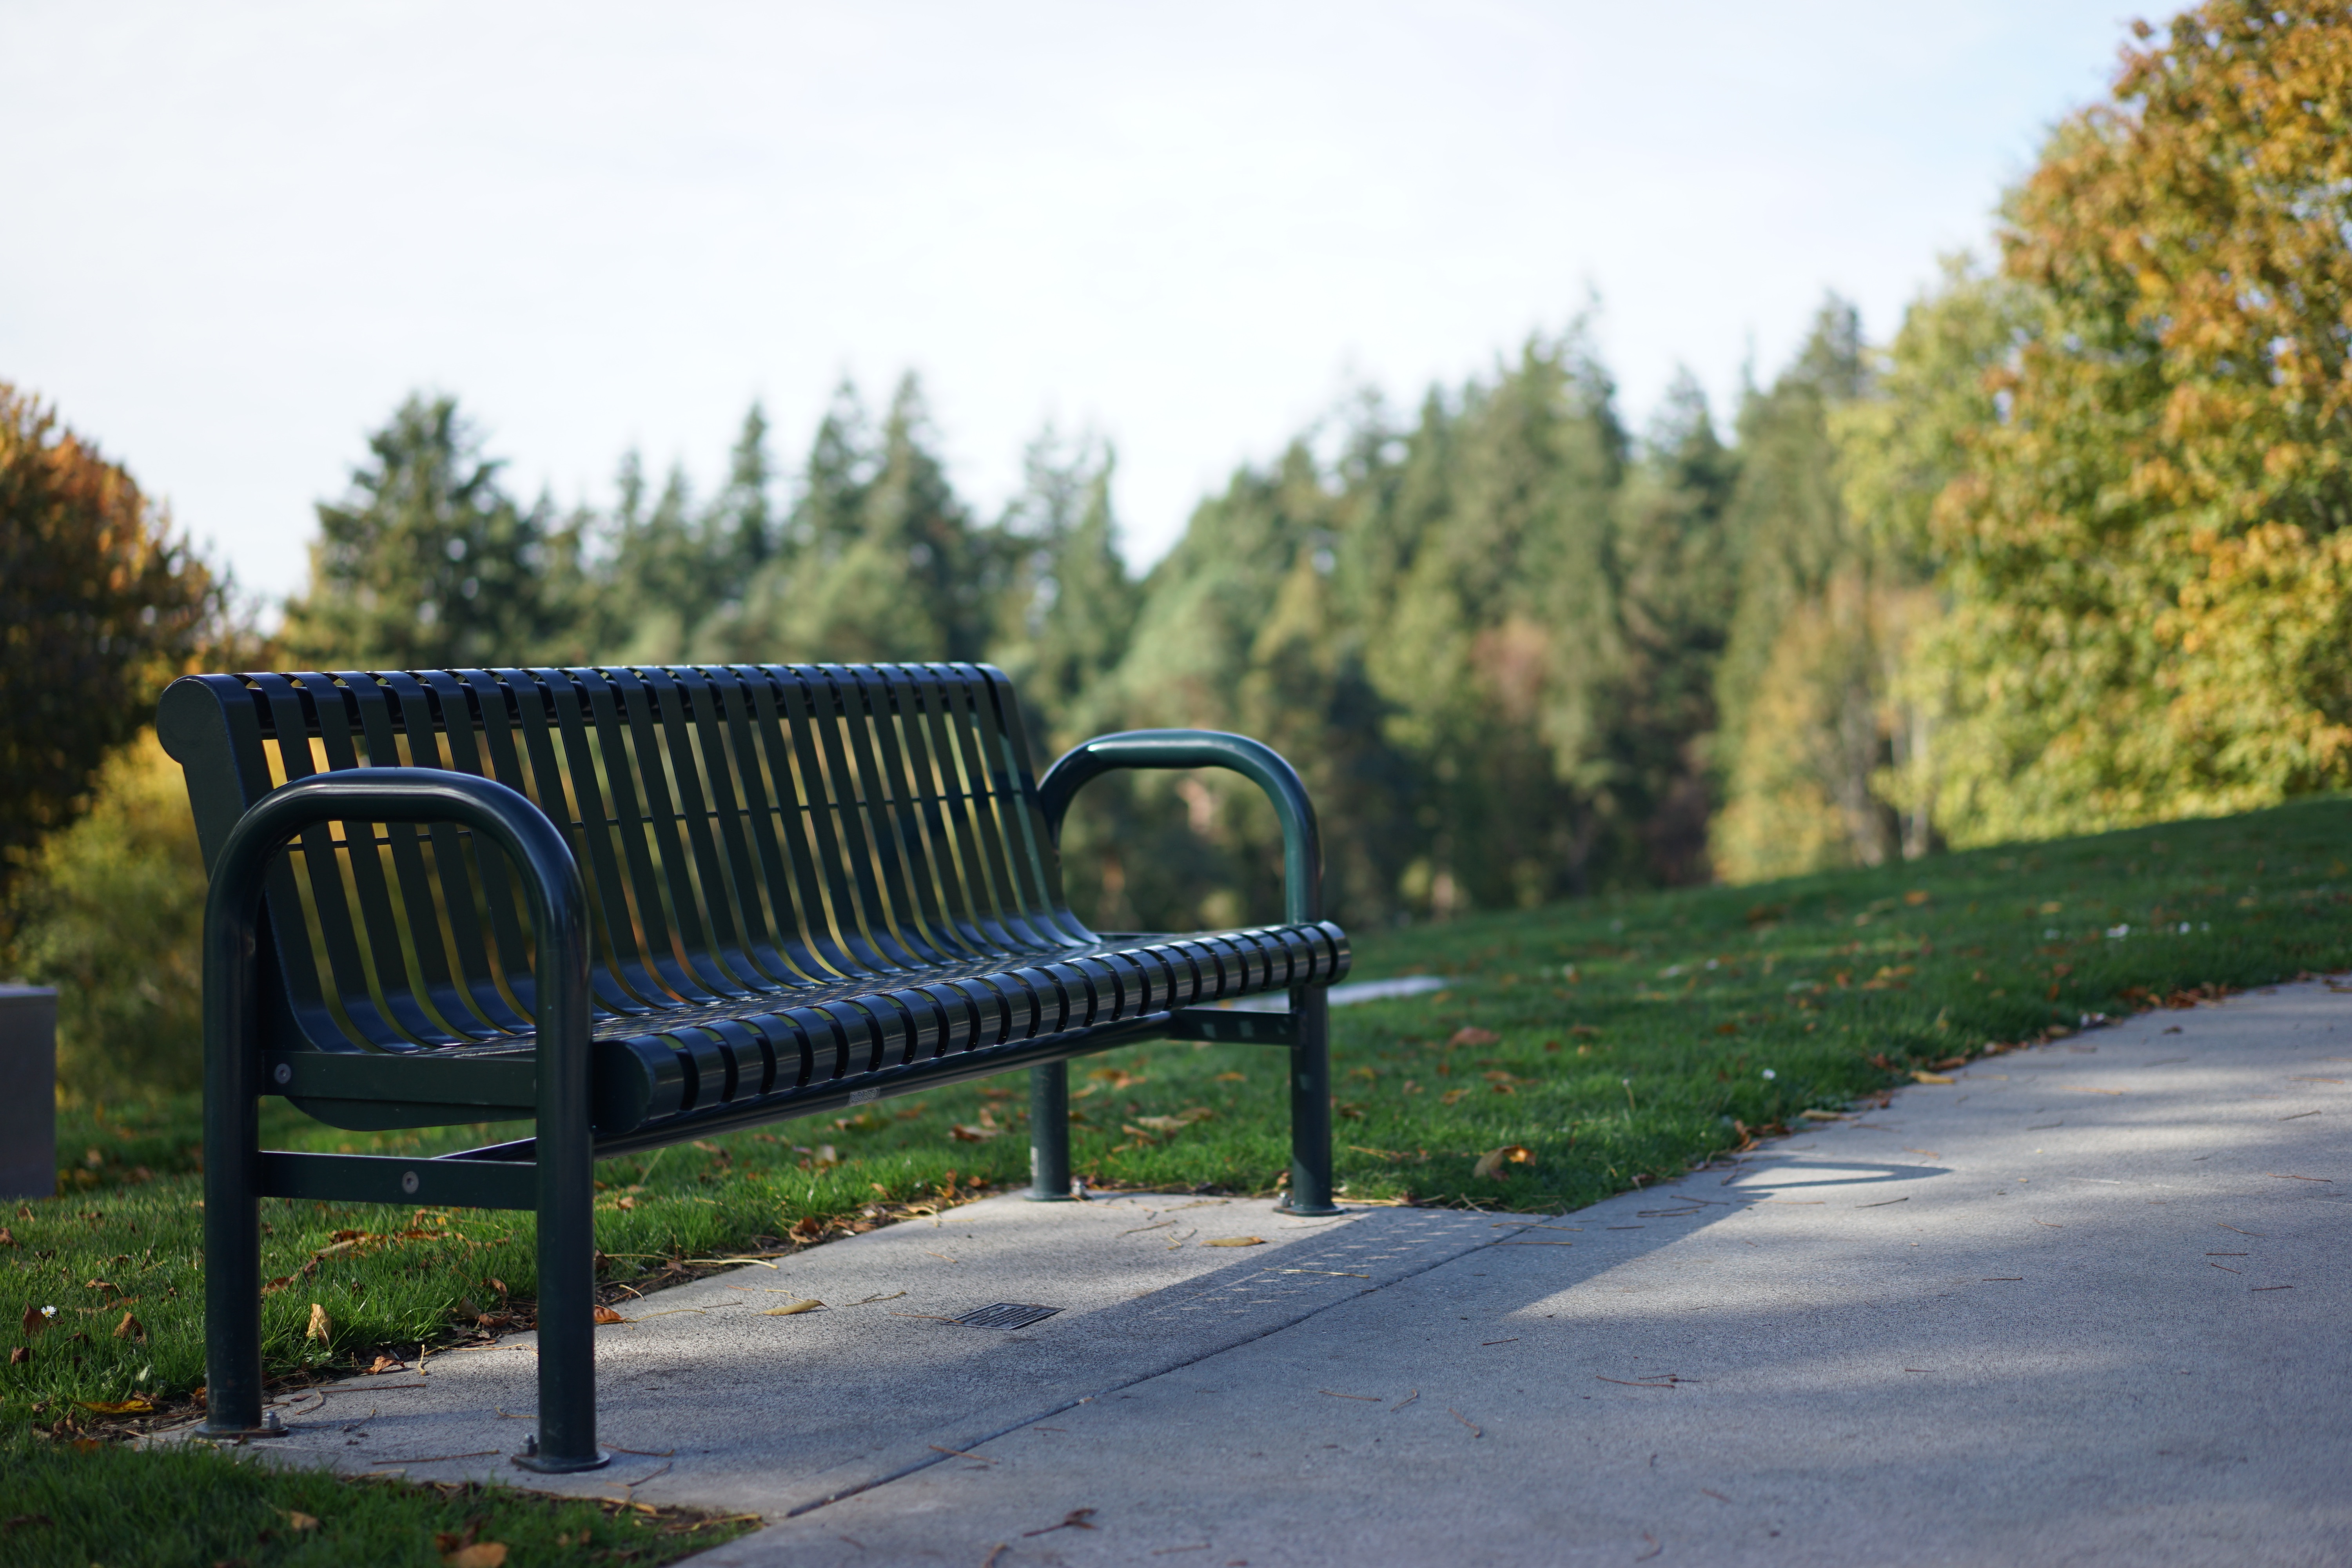
bench, furniture